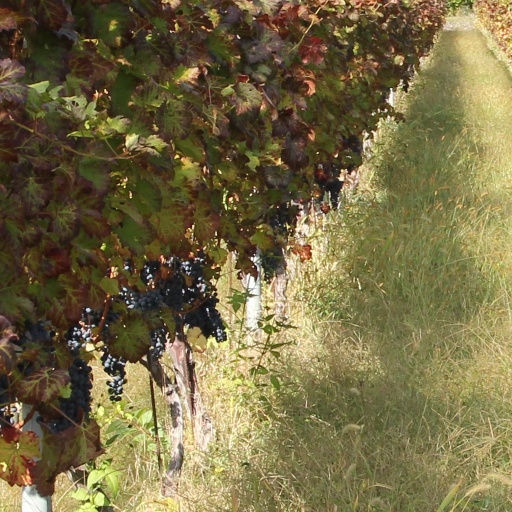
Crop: grape